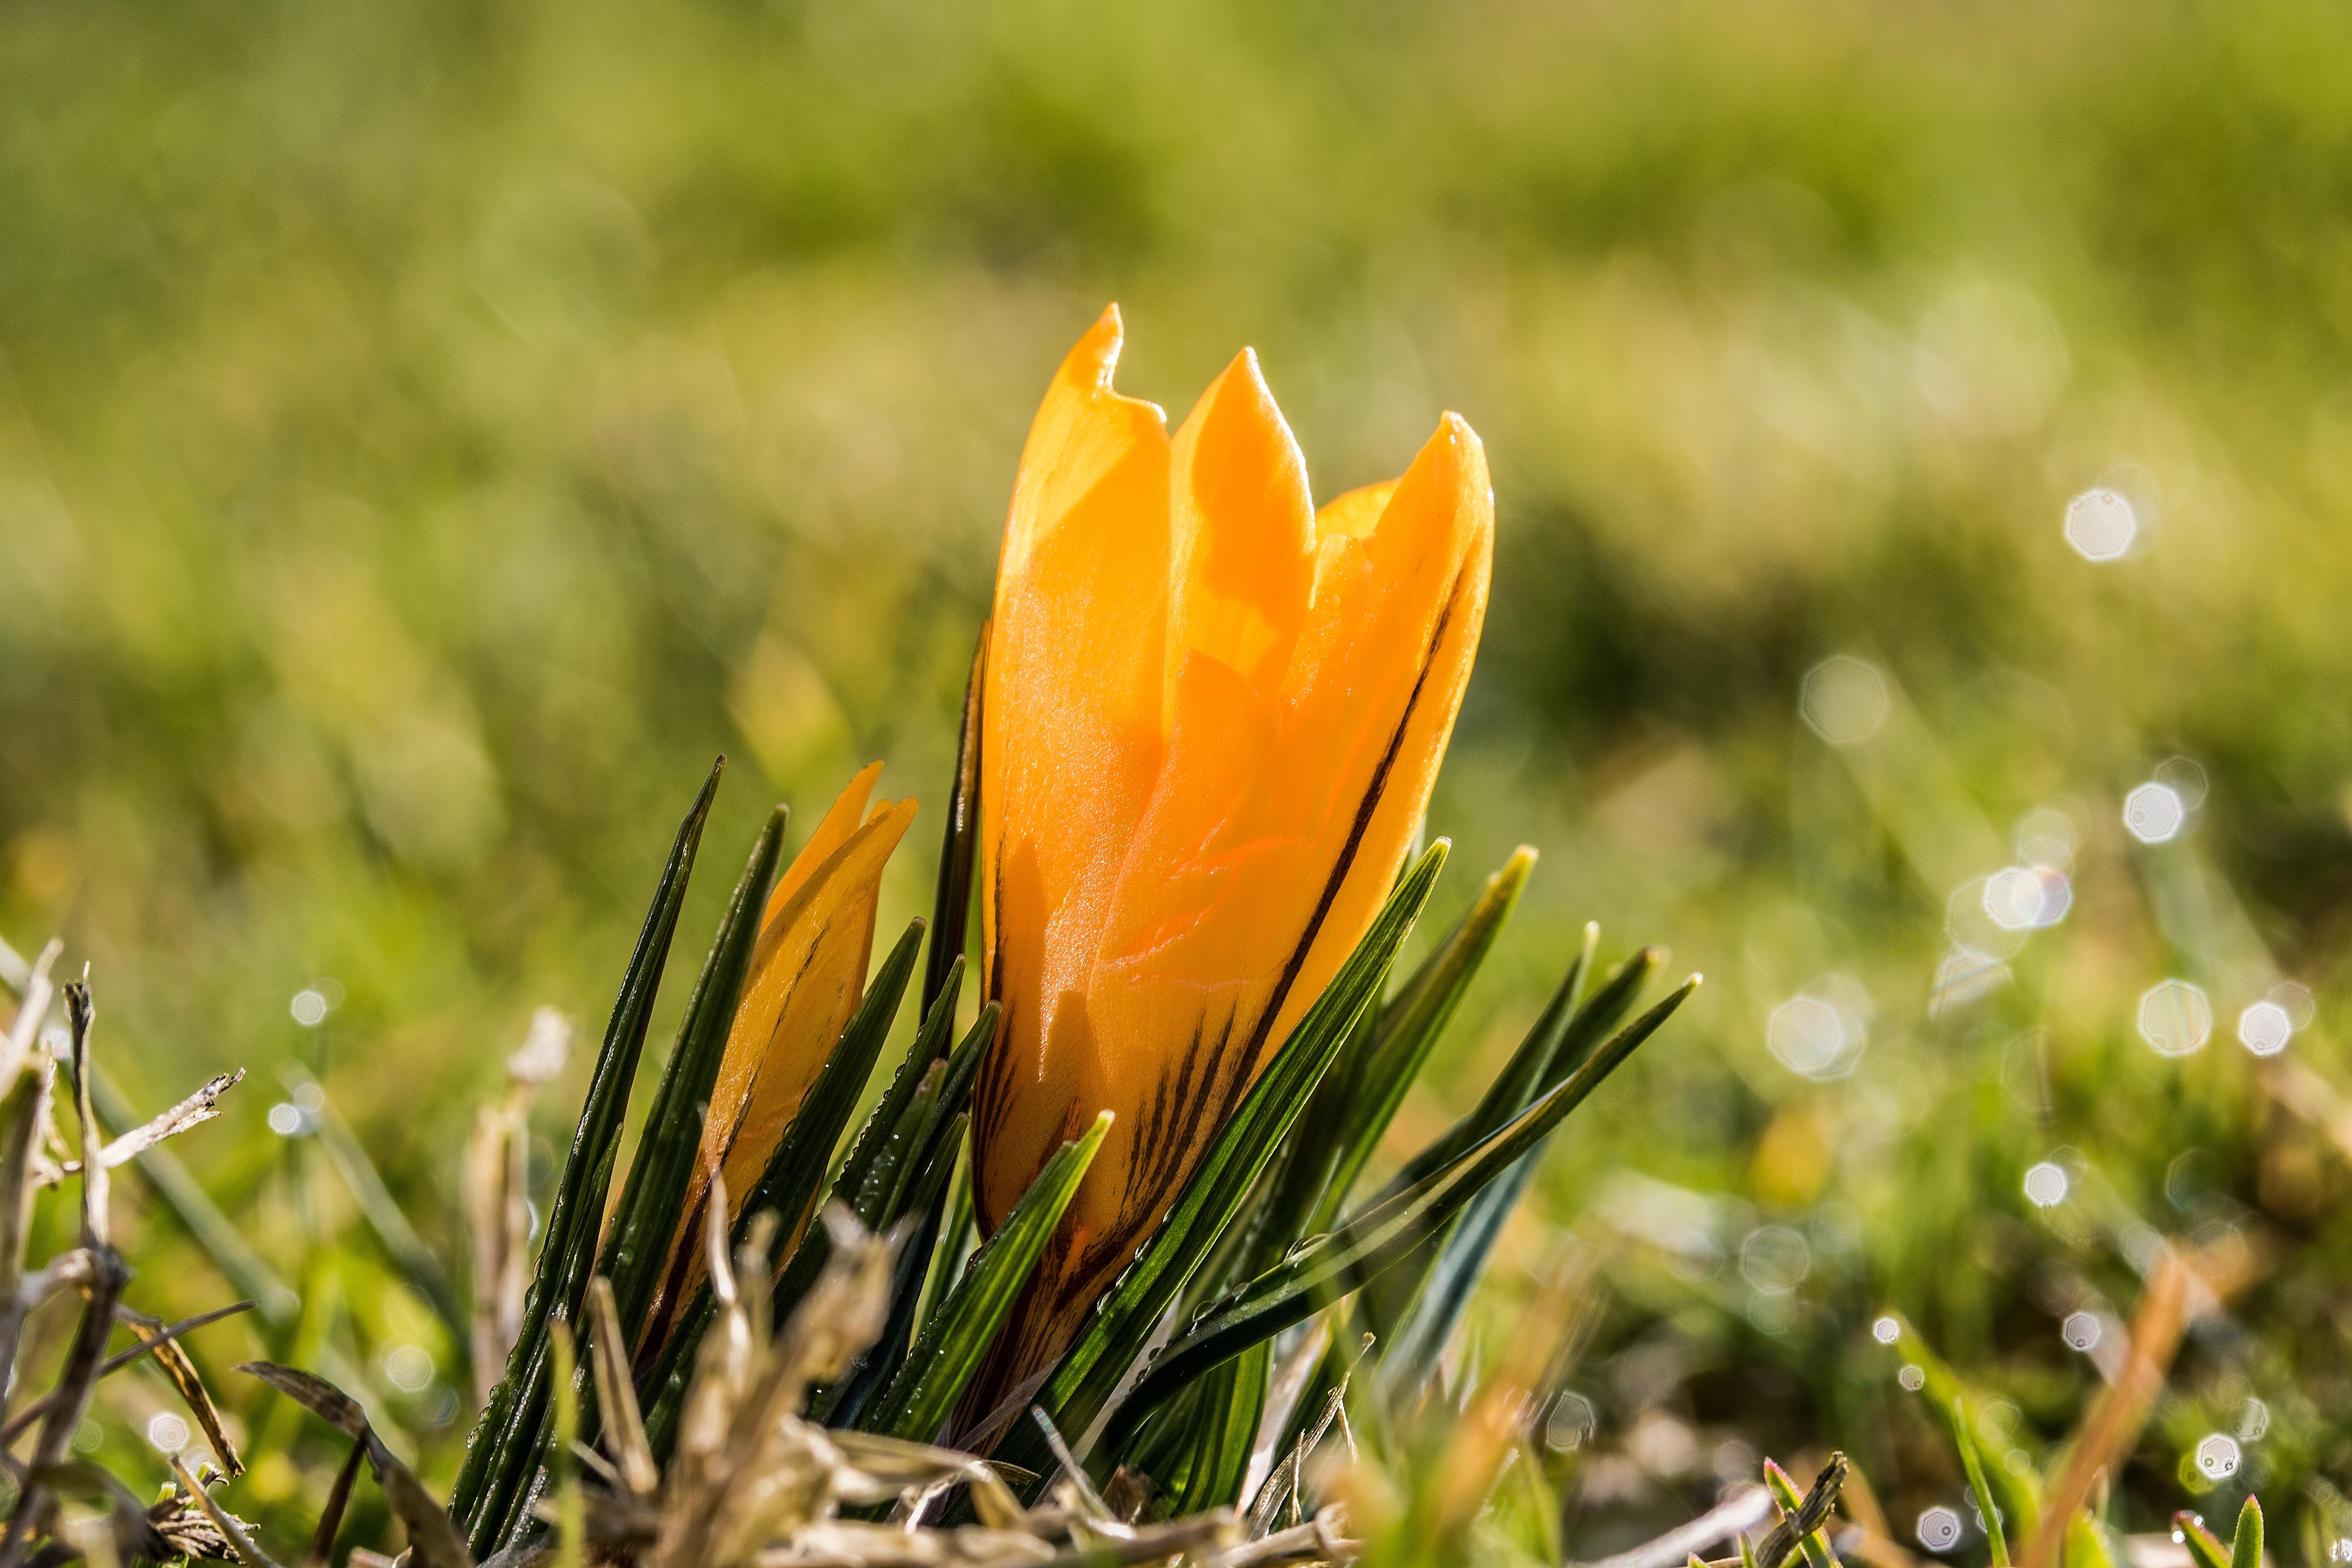
nature, grass, light, plant, meadow, sunlight, leaf, flower, spring, green, autumn, botany, colorful, yellow, flora, wildflower, close up, rush, crocus, spring flower, stamens, macro photography, harbinger of spring, schwertliliengewaechs, flowering plant, b hen, grass family, land plant, young plant, semi open bloom